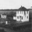
Label: house